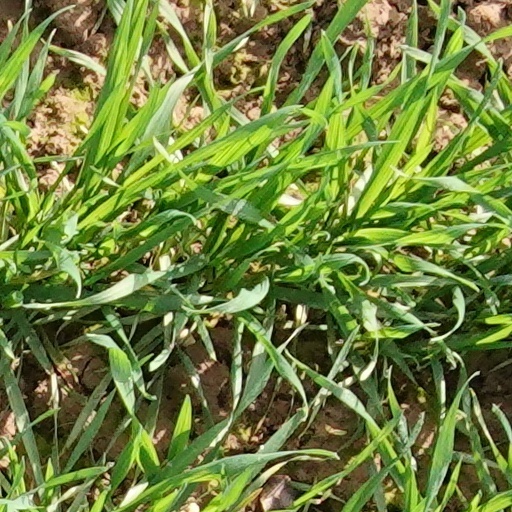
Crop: wheat